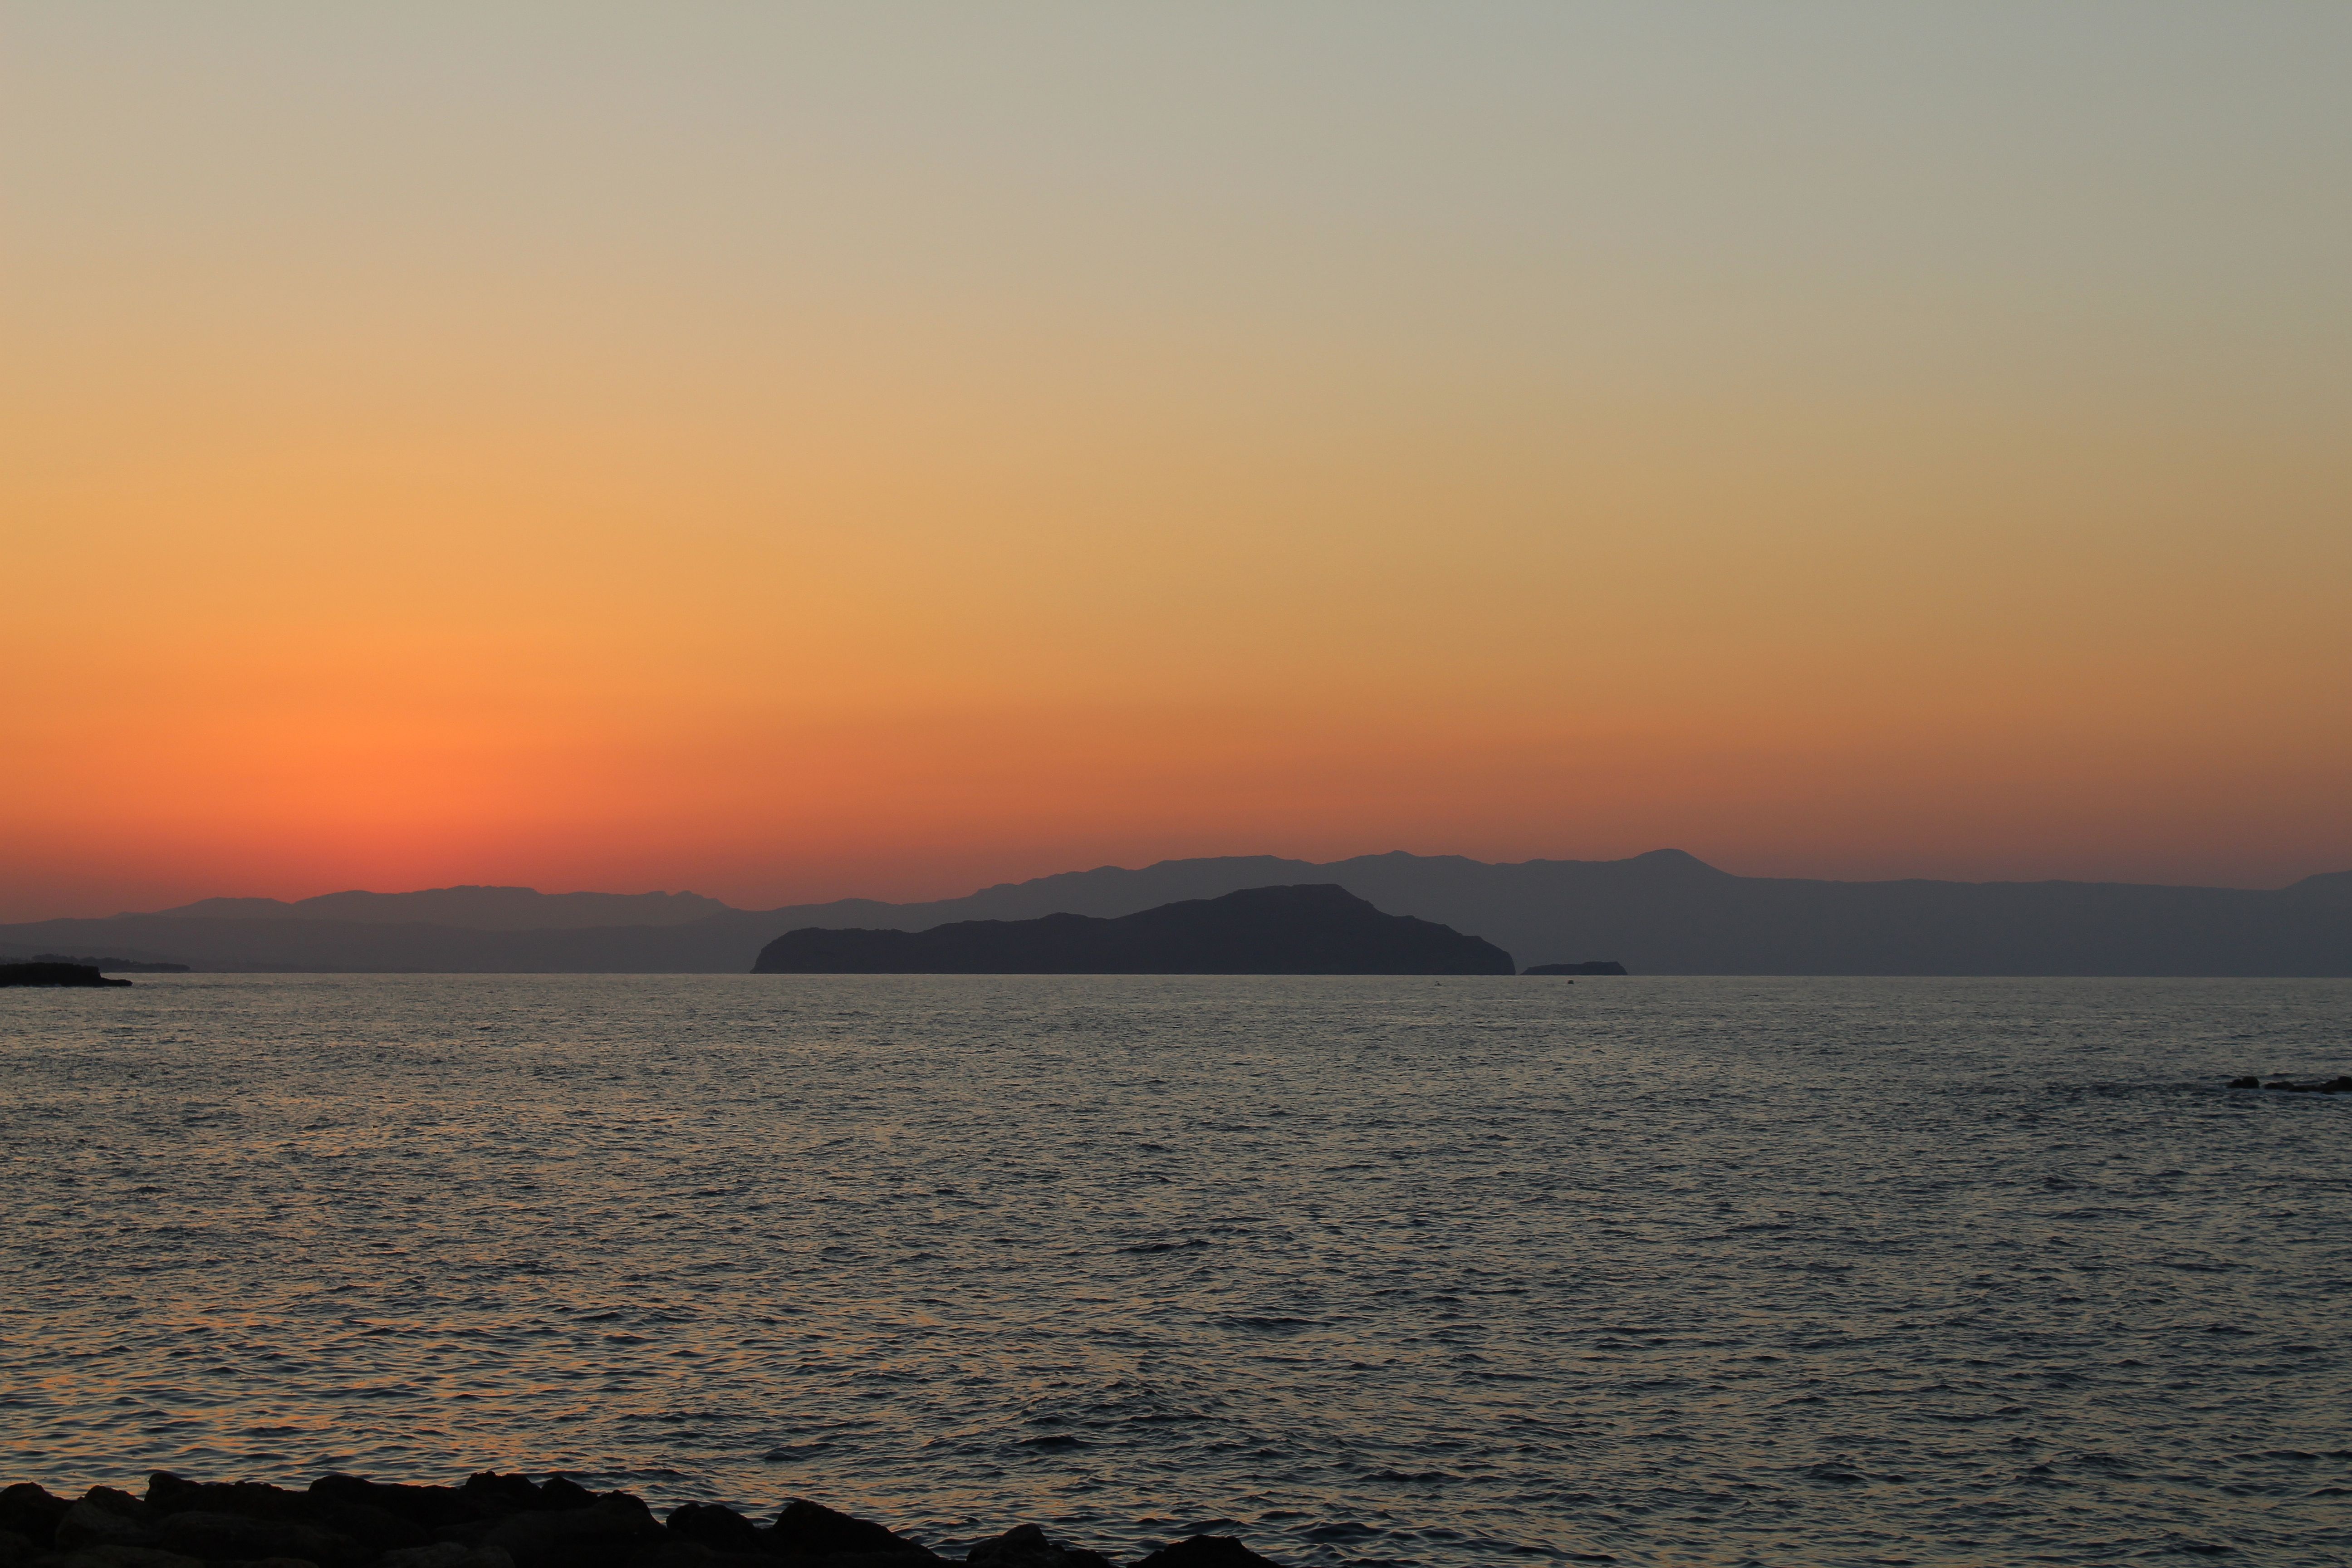
beach, landscape, sea, coast, ocean, horizon, cloud, sun, sunrise, sunset, sunlight, morning, shore, wave, dawn, dusk, evening, bay, body of water, cape, crete, chania, afterglow, atmospheric phenomenon